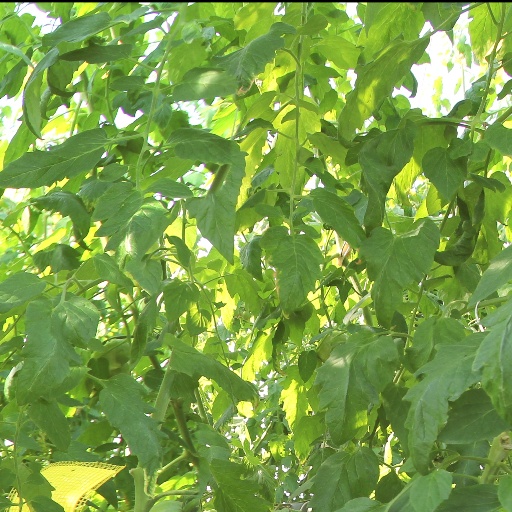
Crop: tomato